Inertial confinement fusion

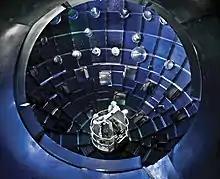
National Ignition Facility target chamber

The initial solution to the heating problem involved deliberate "shaping" of the energy delivery. The idea was to use an initial lower-energy pulse to vaporize the capsule and cause compression, and then a very short, very powerful pulse near the end of the compression cycle. The goal is to launch shock waves into the compressed fuel that travel inward to the center. When they reach the center they meet the waves coming in from other sides. This causes a brief period where the density in the center reaches much higher values, over 800 g/cm.